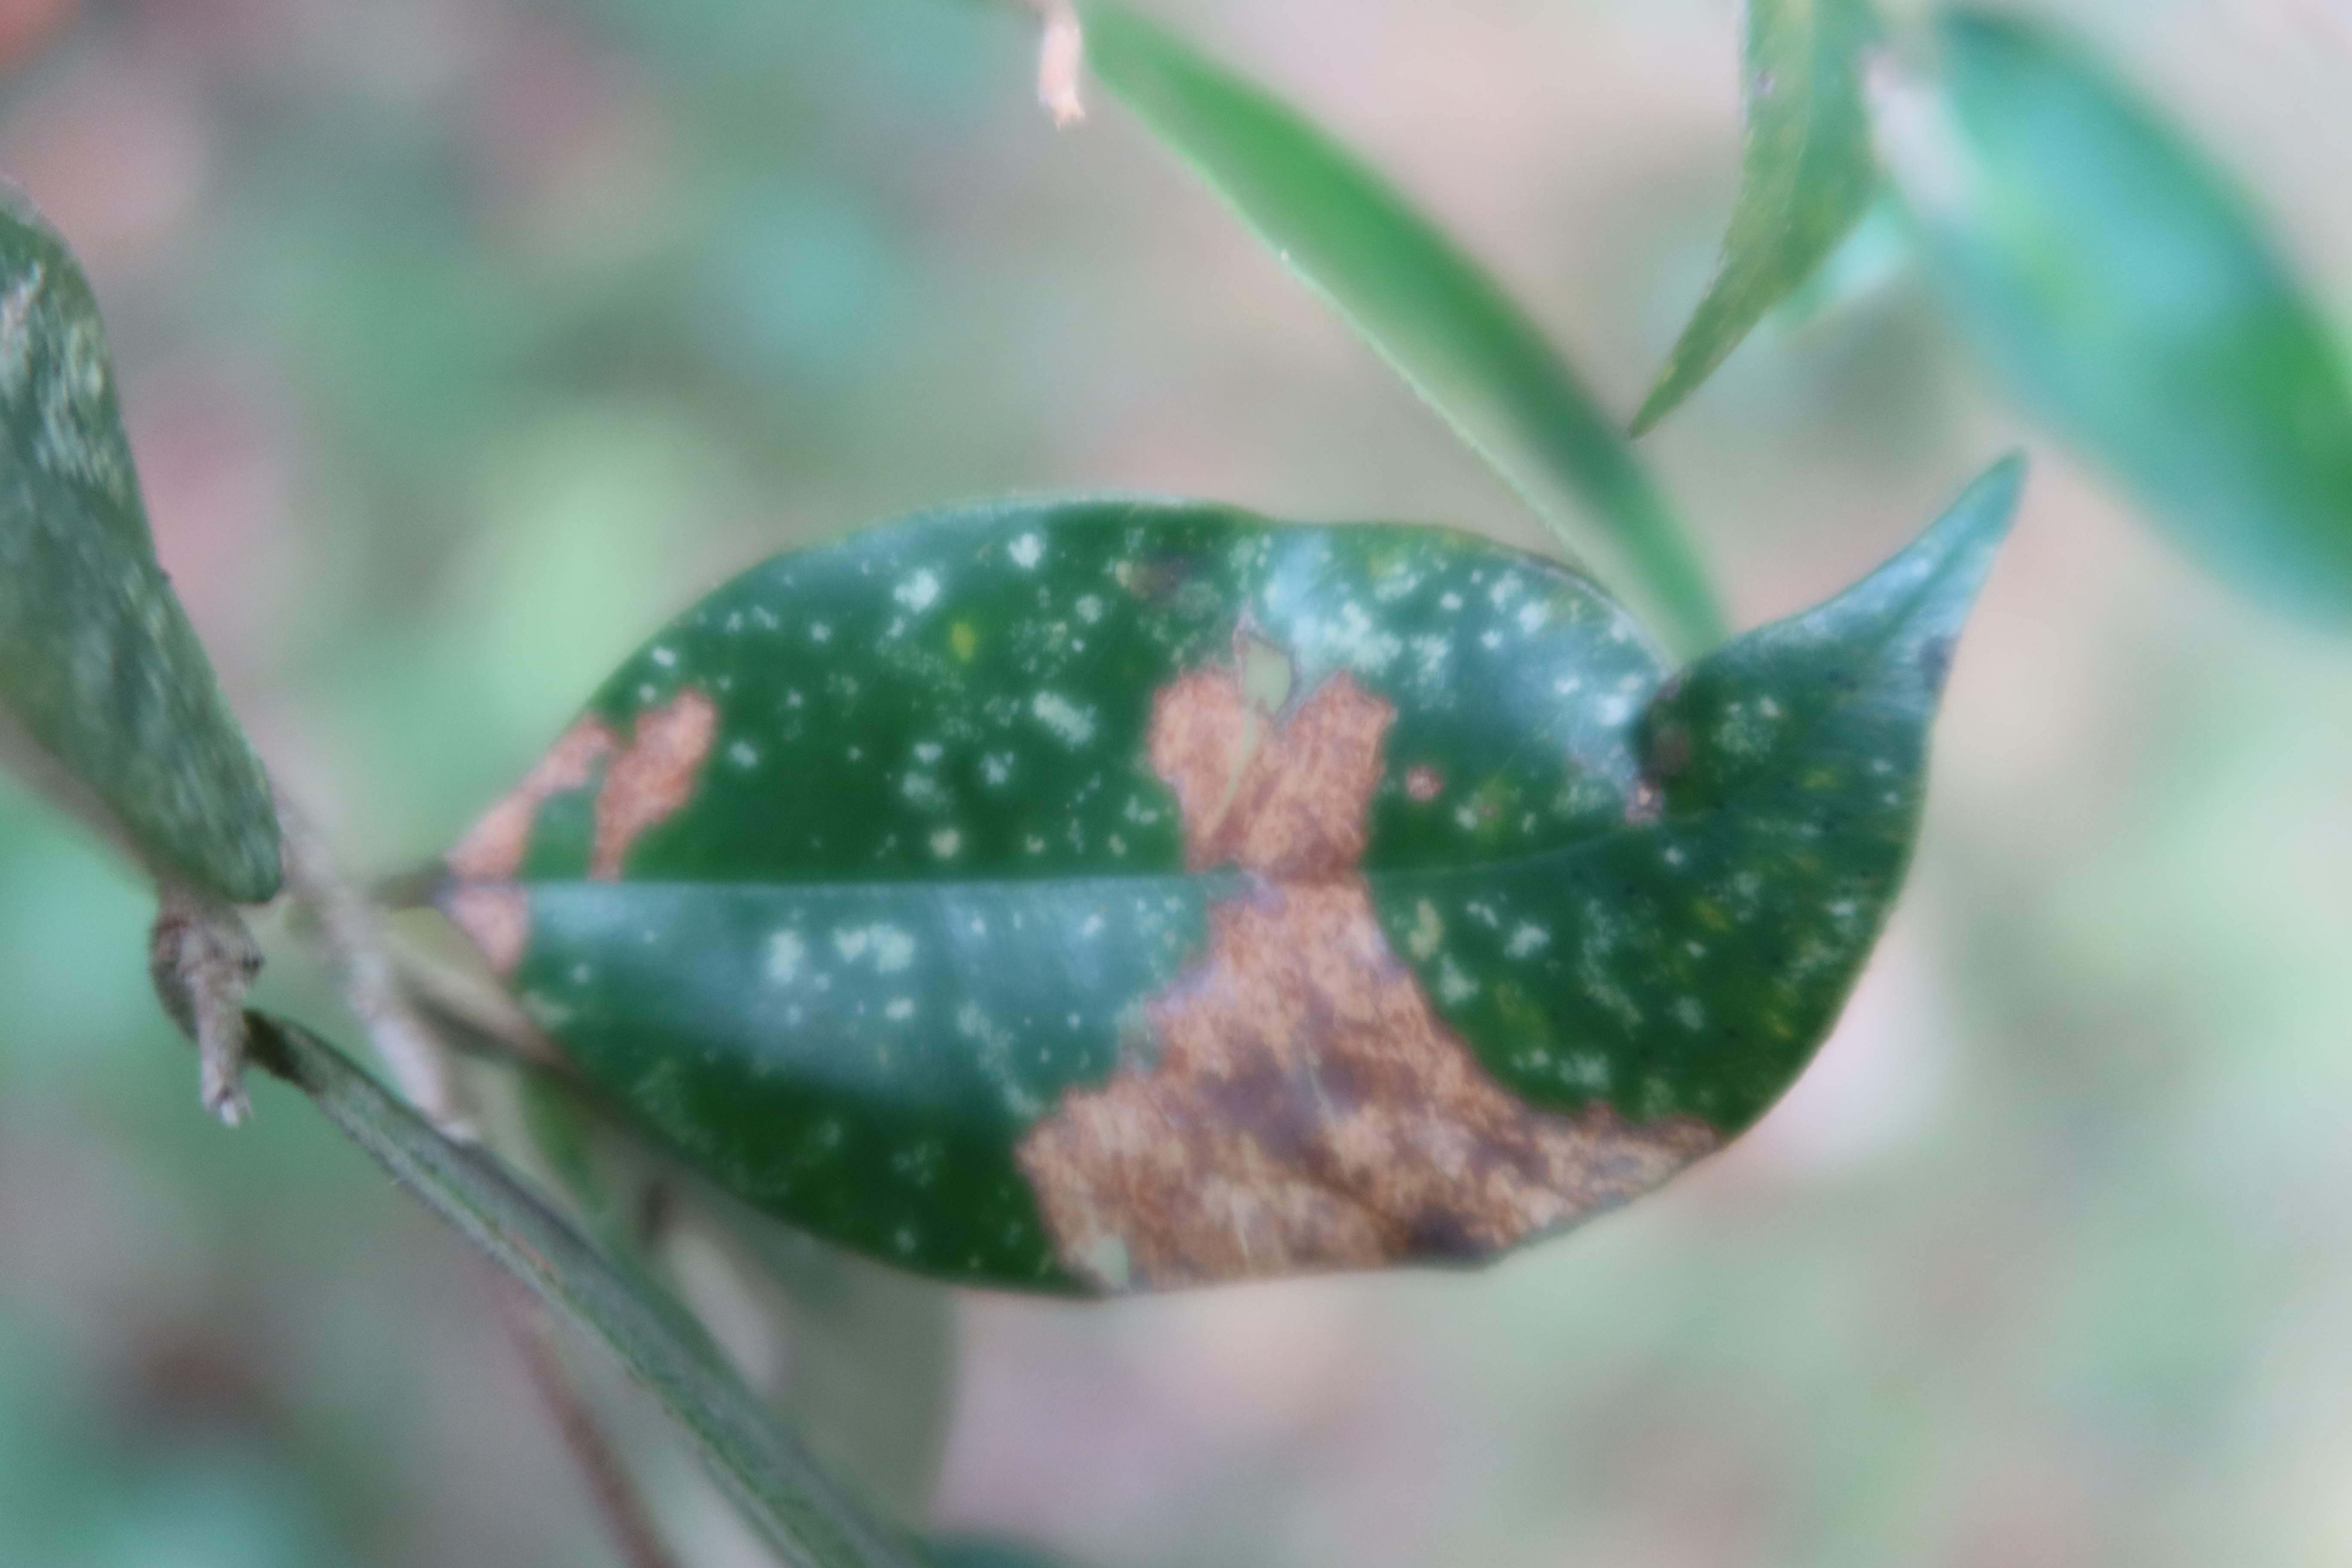
Label: Mosaic Viruses